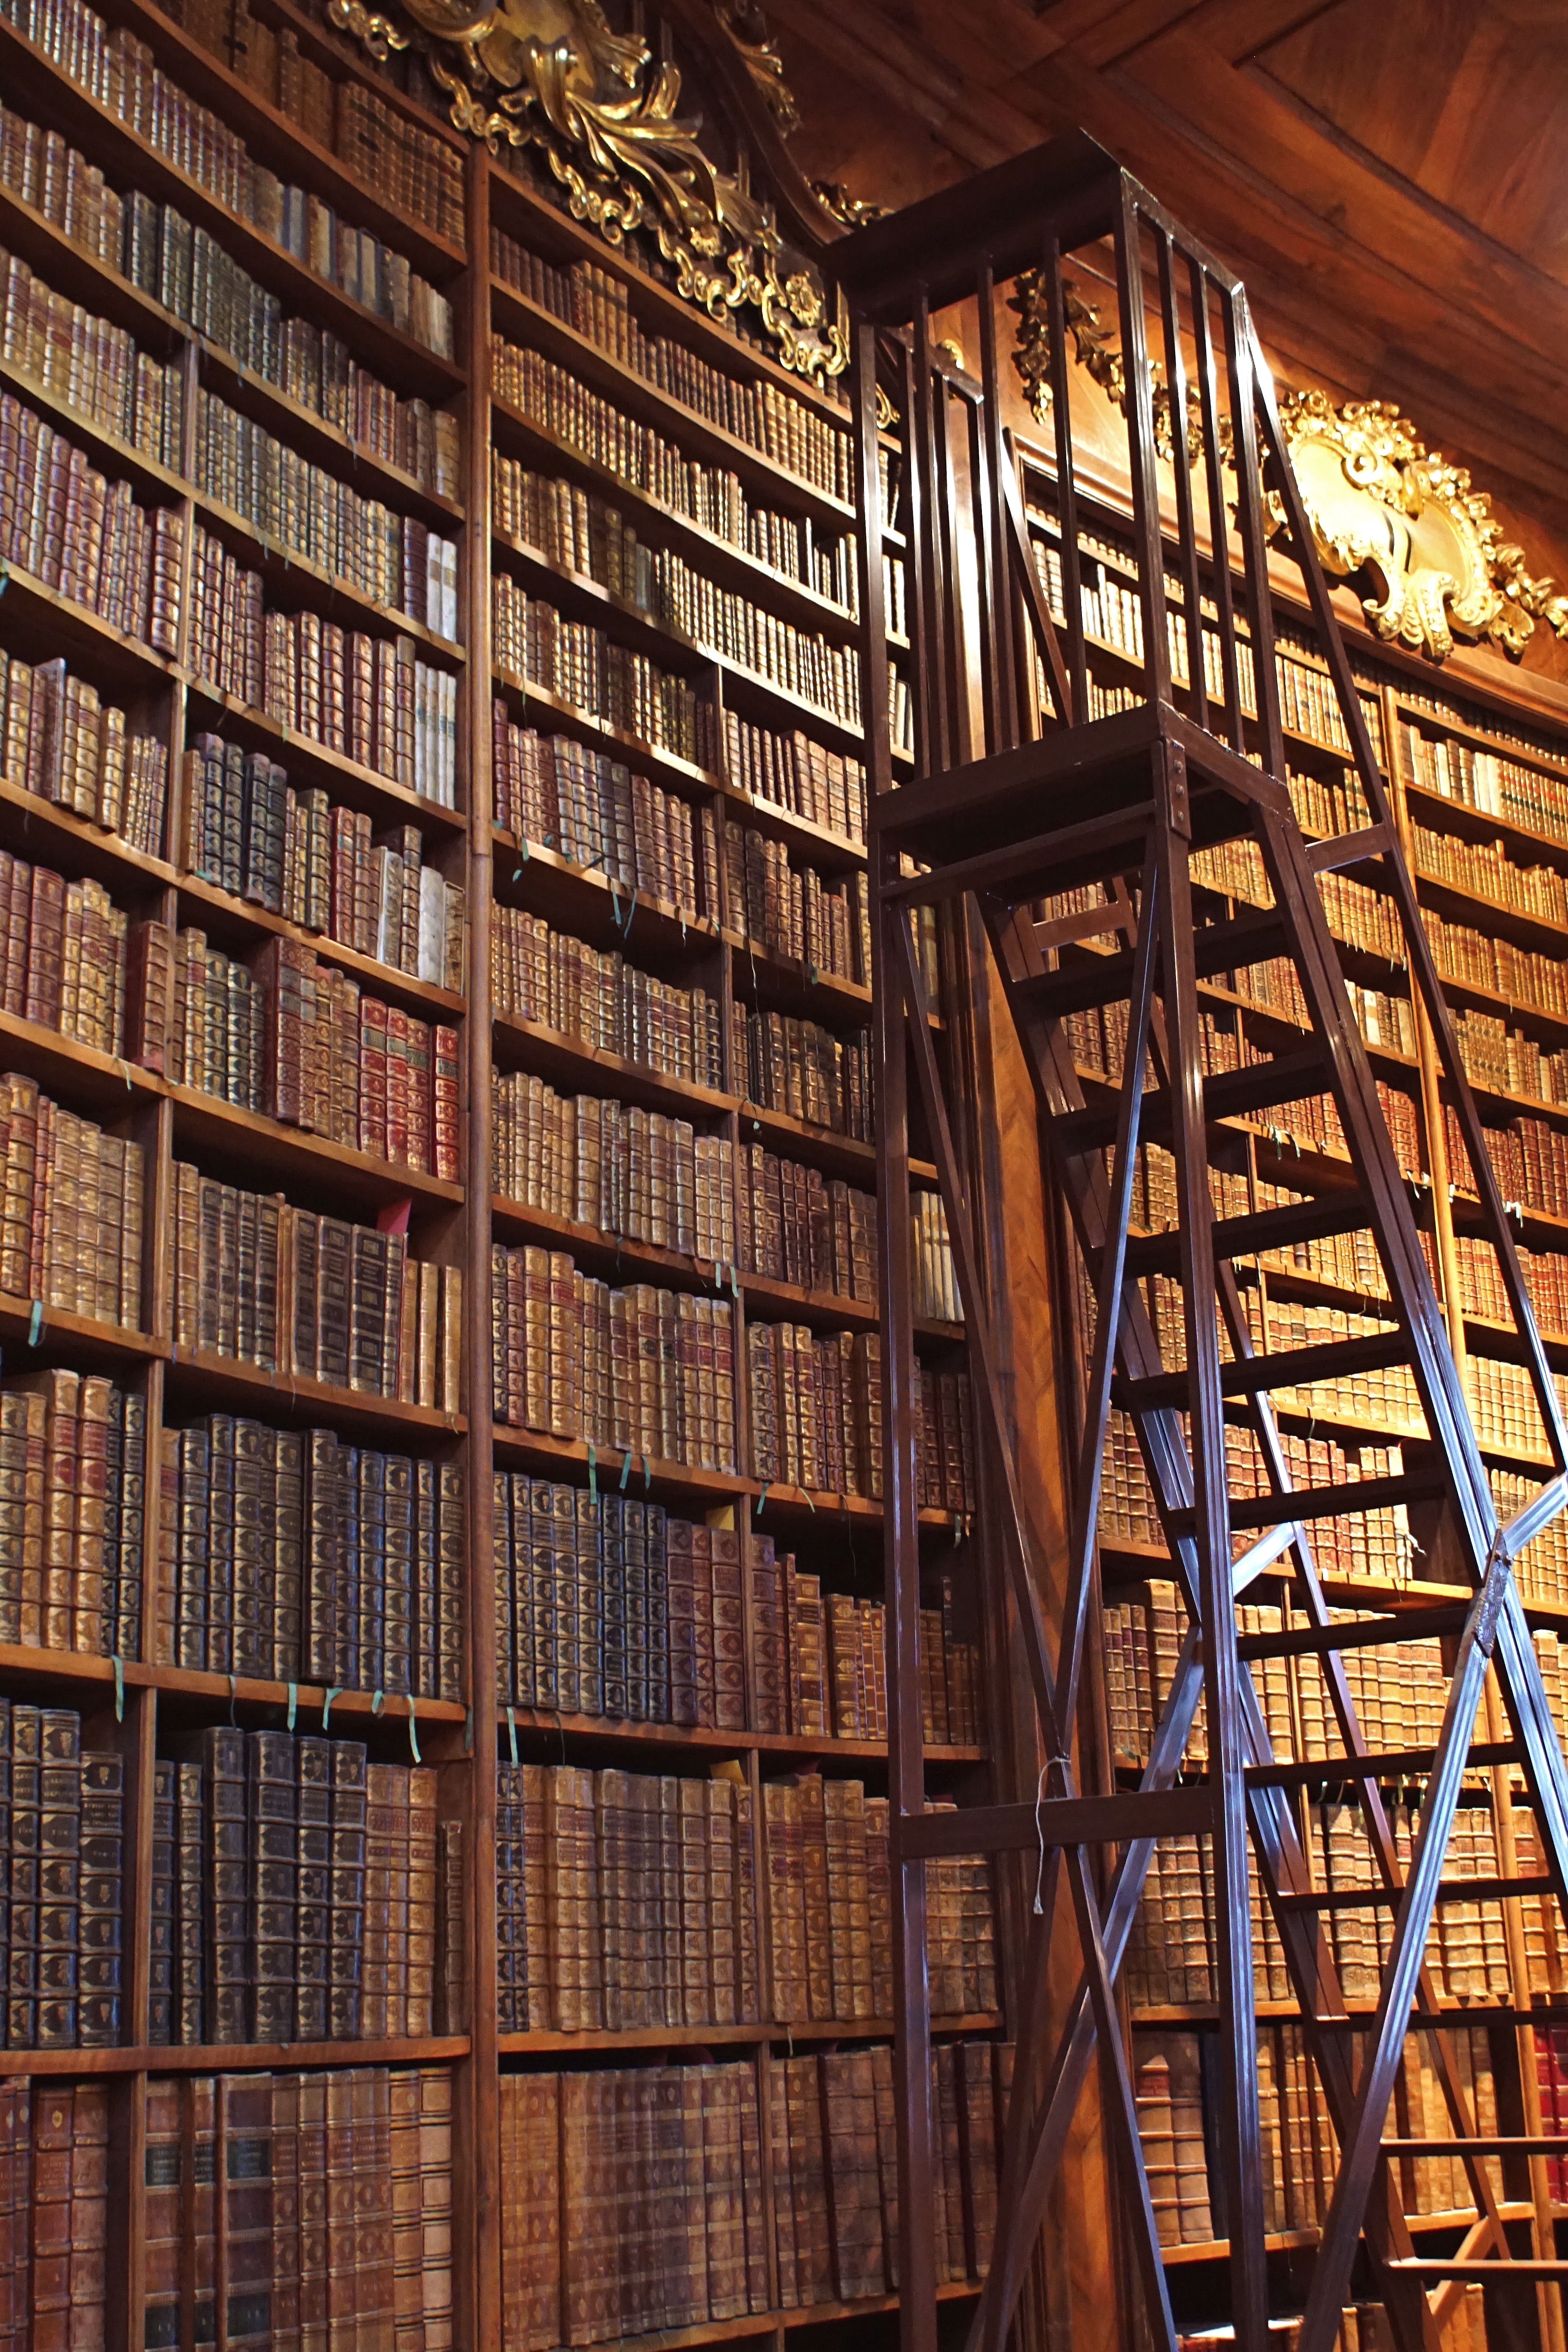
book, architecture, wood, antique, building, monument, hall, brick, interior design, austria, library, books, vienna, symmetry, historically, frames, baroque, treasure, know, old books, valuable, national library, ceremonial hall, hofburg imperial palace, emperor franz joseph, sissy